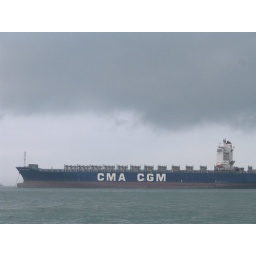
Big ship under the clouds